Hamar Greenwood, 1st Viscount Greenwood

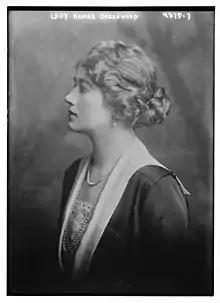
Lady Greenwood in 1918

Thomas Hamar Greenwood, 1st Viscount Greenwood, PC, KC (7 February 1870 – 10 September 1948), known as Sir Hamar Greenwood, 1st Baronet between 1915 and 1929, was a Canadian-born British lawyer and politician. He served as the last Chief Secretary for Ireland between 1920 and 1922 and is associated with the activities of the Black and Tans in Ireland. Both his sons died unmarried meaning that the title of Viscount Greenwood became extinct in 2003.